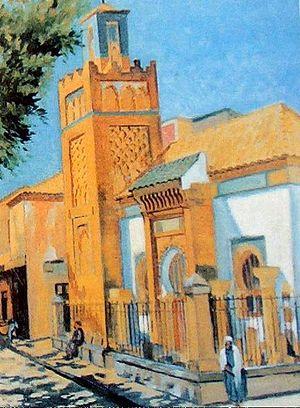
Le musée national des Beaux-Arts d'Alger, est l’un des plus grands musées d’art d'Afrique. Ouvert au public depuis le 5 mai 1930, il est situé dans le quartier du Hamma, du côté du jardin d'essai du Hamma.
Bachir Yellès Chaouche, né le 12 septembre 1921 à Tlemcen, est un peintre algérien.